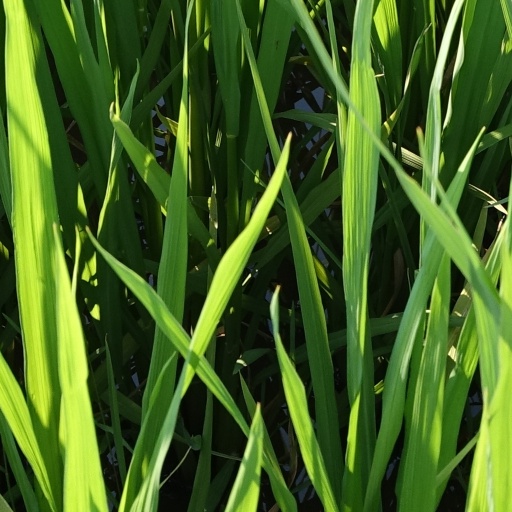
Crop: rice